Bab Mansur al-'Alj

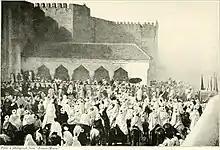
Royal ceremony taking place in front of Bab Mansour in 1920, with Moulay Abd ar-Rahman's 19th-century loggia visible in the back

In the early 19th century, Sultan Moulay Abd ar-Rahman added a loggia-type structure just outside the gate on the right (southwest side), which is no longer present today. The structure served as a meeting place for military and high-ranking officials, as well as the tribunal of the city's governor, and for holding various military or religious ceremonies. Today the gate is usually closed but its interior is sometimes open to host exhibits.